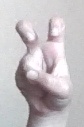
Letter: toot